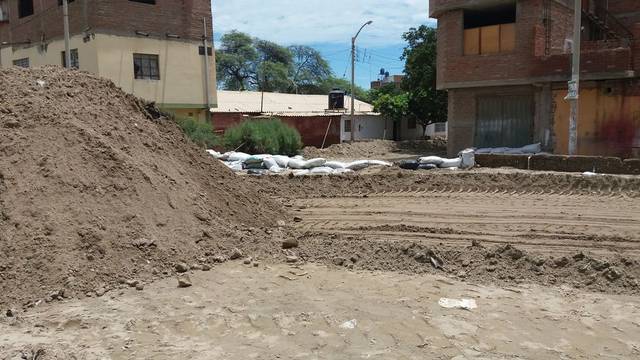
Region: Peru
Coordinates: -4.586, -81.268